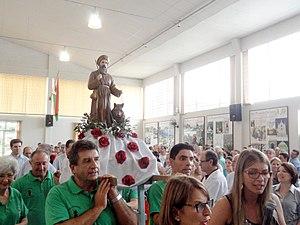
La communauté São Romédio est un quartier de Caxias do Sul, au Rio Grande do Sul, fondé en 1876 au début de l'immigration italienne au Brésil.